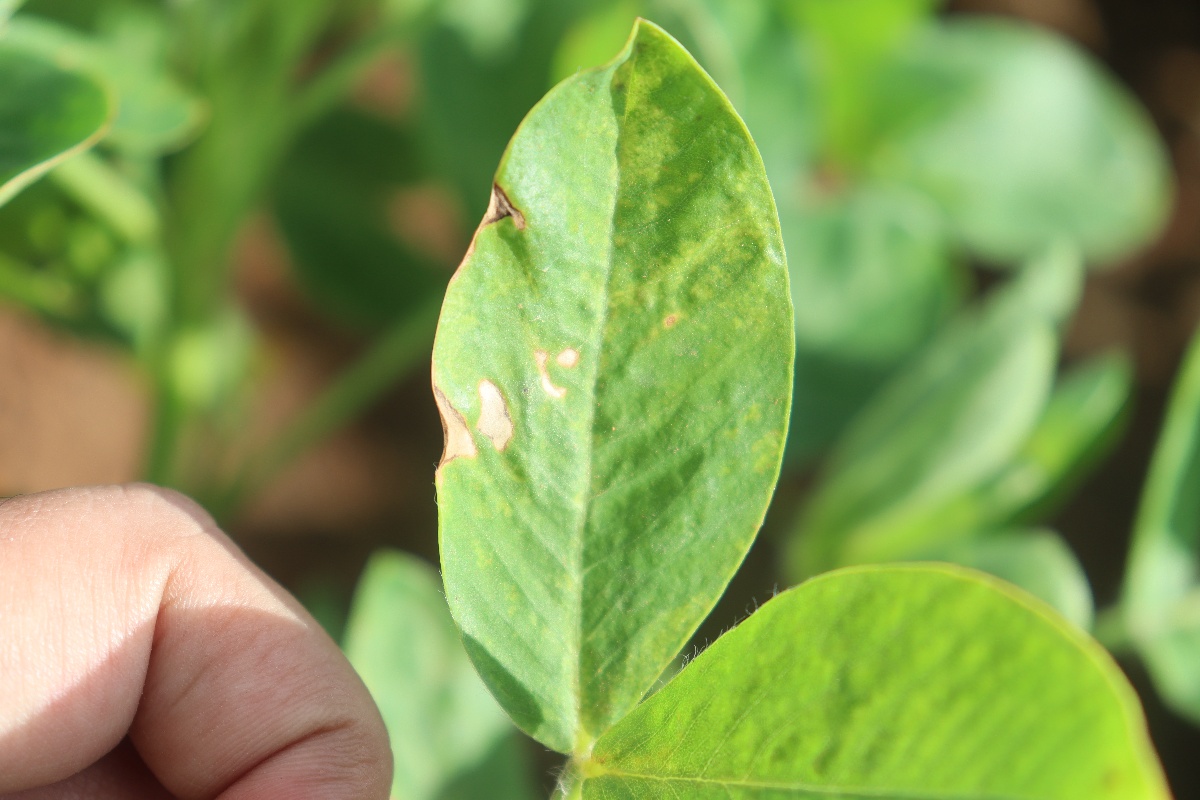
Label: early_leaf_spot